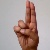
The image shows a hand gesture representing the letter 'U' in Indian Sign Language.